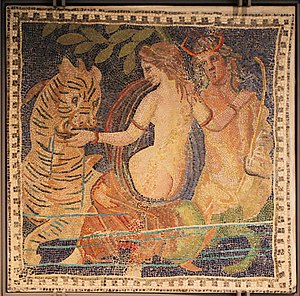
Nereide
En romersk mosaik fra det 2. århundrede, der viser en nereide med et havmonster (der ligner en tiger)
En nereide er i græsk mytologi en af de 50 døtre af Nereus og Doris. De følger ofte Poseidon og er hjælpsomme overfor sejlende, der kæmper mod storme. De mest kendte af dem er Thetis, gift med Peleus og moder til Achilleus, Amfitrite, gift med Poseidon og Galathea, gift med den enøjede kyklop Polyphemos fra Odysseen.